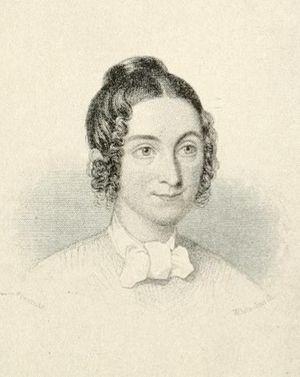
Lydia Huntley Sigourney, est une poétesse américaine de la première moitié du XIXᵉ siècle, surnommée le « rossignol de Hartford. » Elle a publié la plupart de ses recueils sous son nom de femme mariée : Mrs. Sigourney.